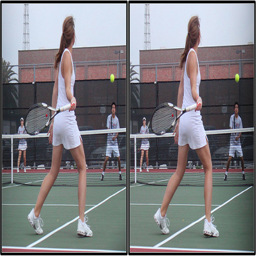
A woman in white is on a tennis court with her tennis racket held back behind her.
A woman swinging a tennis racquet at a ball.
Two pictures of a girl playing tennis with a boy.
Girl playing a mixed doubles match of tennis.
Two photographs of people playing a game of tennis.